Gutland (film)

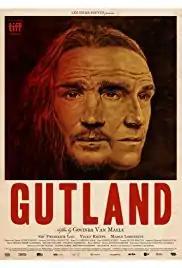
Film poster

Gutland is a 2017 internationally co-produced drama film directed by Govinda Van Maele. It was screened 8 September 2017 in the Discovery section at the 2017 Toronto International Film Festival. In Luxembourg the film was screened for the first time at the Luxembourg City Film Festival 2018. It was selected as the Luxembourgish entry for the Best Foreign Language Film at the 91st Academy Awards, but it was not nominated.